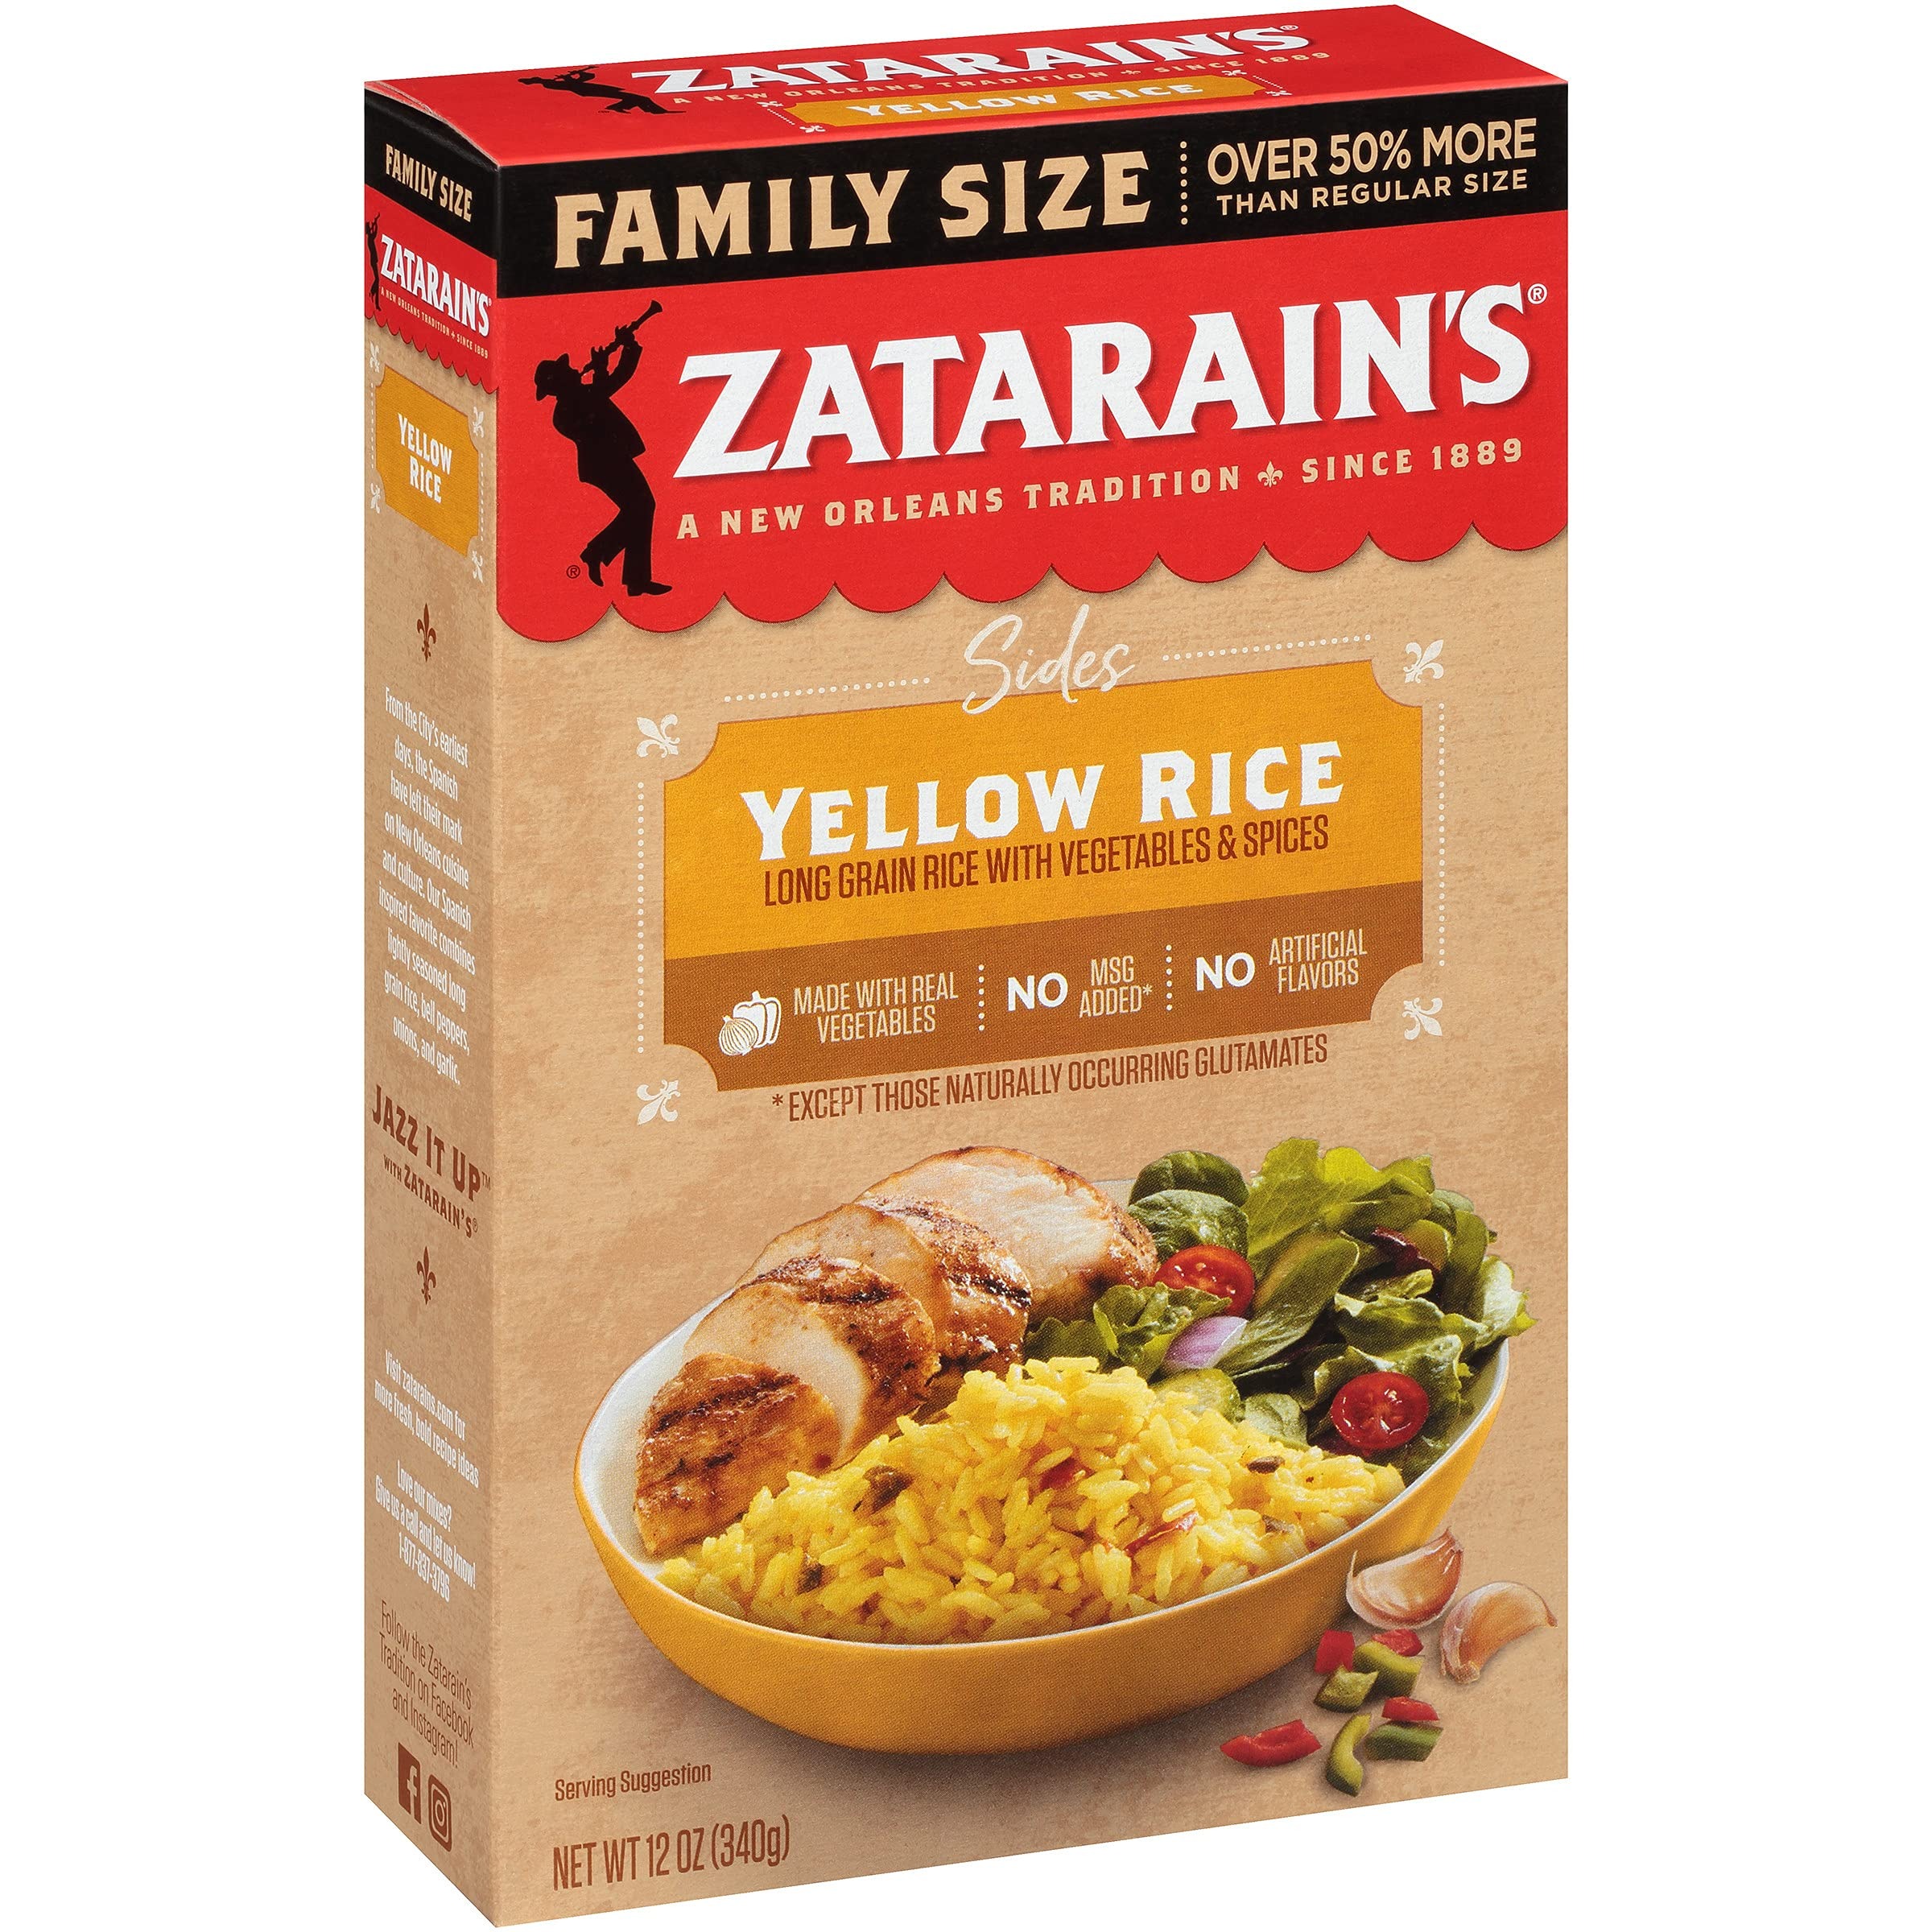
Item Name: Zatarain's Family Size Yellow Rice, 12 oz (Pack of 12)
Bullet Point 1: Features long grain white rice lightly seasoned with garlic, onions and bell peppers
Bullet Point 2: Considered a staple of Cuban cuisine, it can be served as a side dish or complete meal
Bullet Point 3: Gluten free
Bullet Point 4: Prepared and on the table in less than 30 minutes
Bullet Point 5: Can be prepared on the stove top or in the microwave
Value: 144.0
Unit: Ounce

Price: 1.79